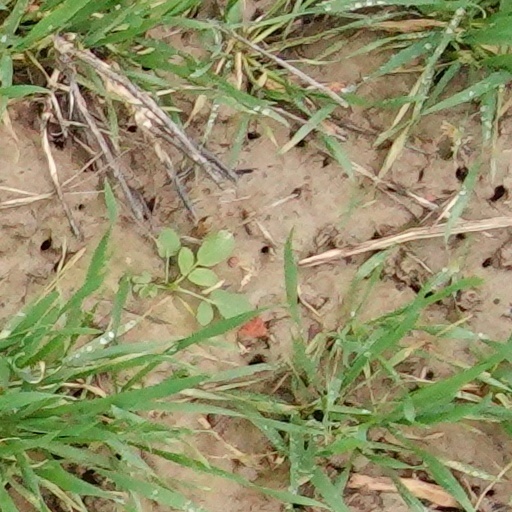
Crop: wheat